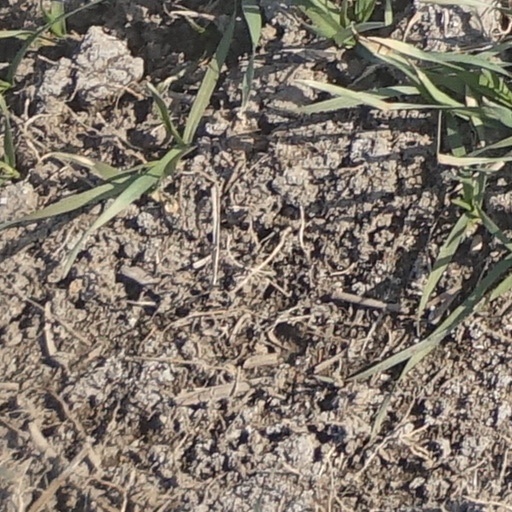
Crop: wheat